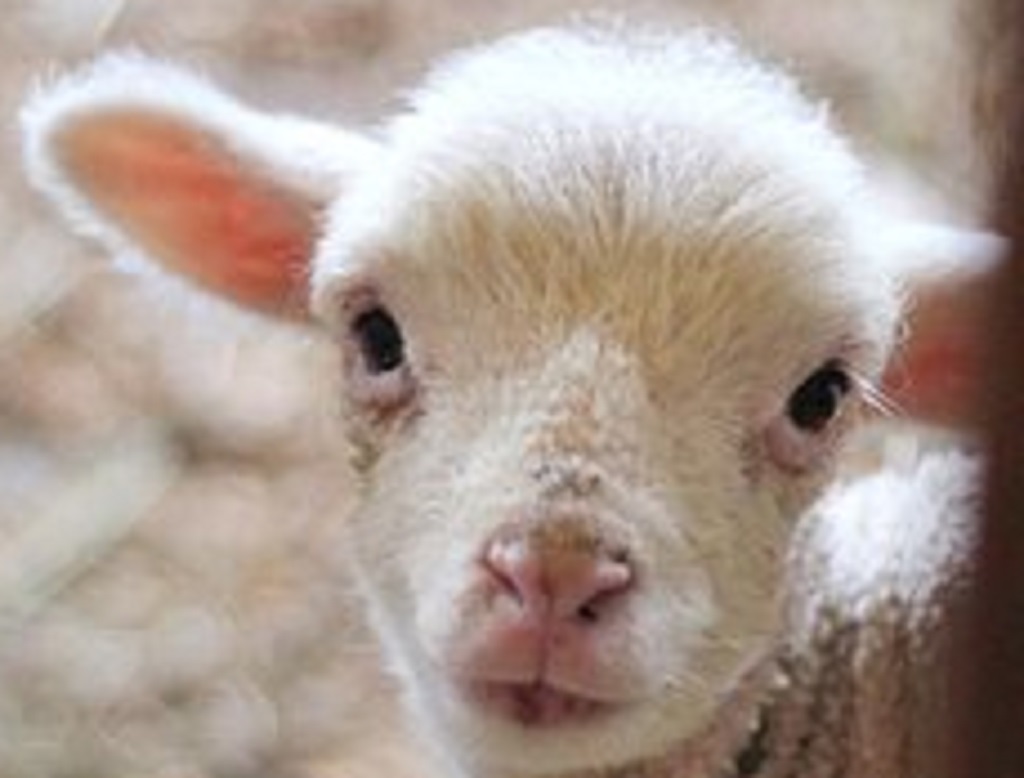
Label: no pain